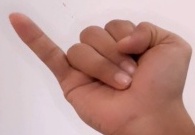
ASL sign: J